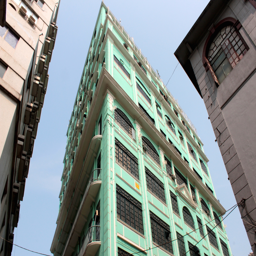
elaborate facades along a city .